History of the Giro d'Italia

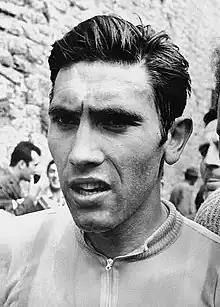
A man with short black hair.

Benito Mussolini, Italy's dictator at the time, tried to keep the bicycle races going while Italy was involved in the Second World War. The Giro consumed so much gasoline, food, and other supplies that it would hinder Italy's efforts towards the war, so the normal Giro was not run. The government created a new "point series" Giro that was composed of the major one day races that were run in Italy, where the riders would earn points based on their placing in each race. Some of the notable races that comprised this "Giro" were the Milan–San Remo and the Giro di Lombardia. The new "point series" Giro was first won by Gino Bartali in 1942. The 1943 edition of the government's Giro was interrupted after Allie forces landed in Sicily and was subsequently Mussolini deposed. With Mussolini's reign over, bicycle racing came to a complete stop in Italy.